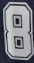
Number: 8